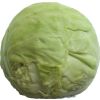
Label: white_cabbage